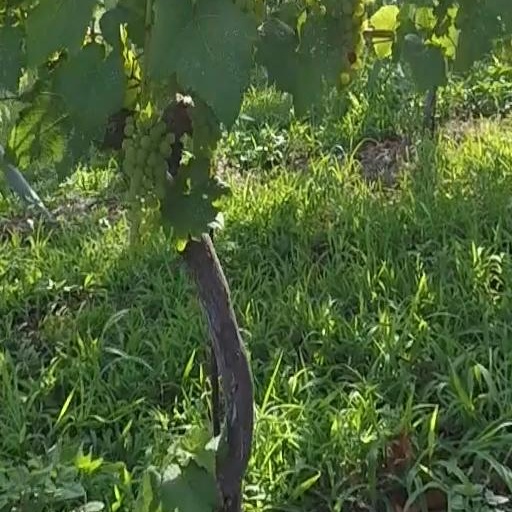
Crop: grape